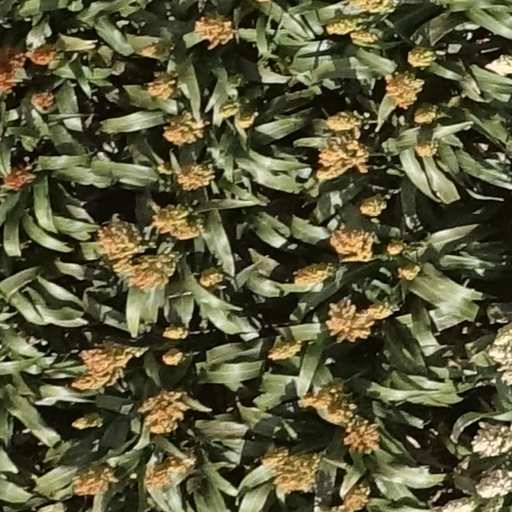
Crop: sorghum